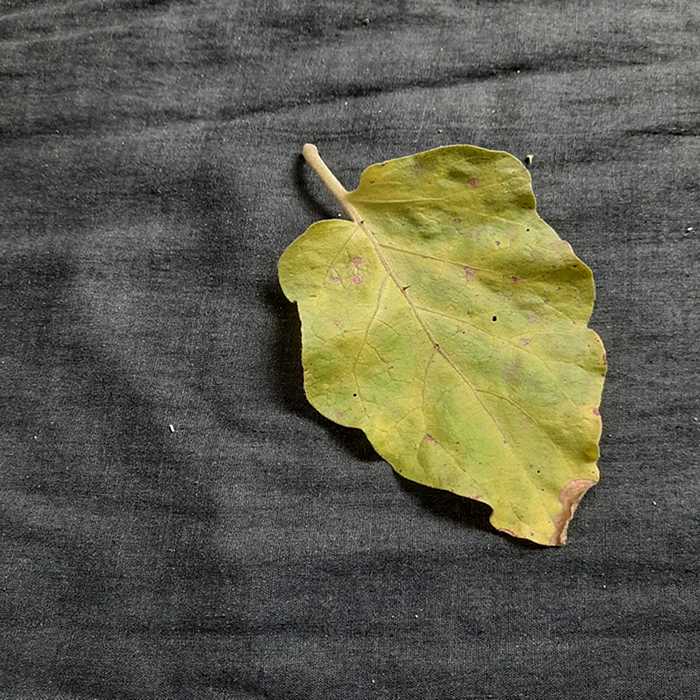
Plant: Eggplant
Label: Eggplant verticillium wilt